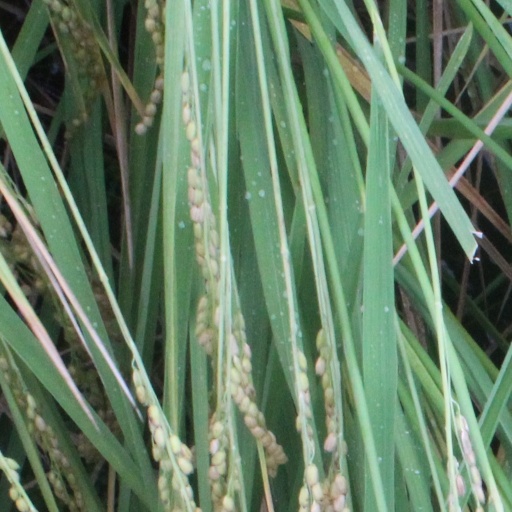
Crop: rice